Jacob Zuma

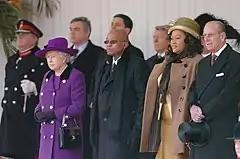
Zuma and his third wife Thobeka Madiba-Zuma with Queen Elizabeth and Prince Philip in London, 2010

The week after his resignation, Zuma attended a farewell cocktail party in his honour, hosted by Ramaphosa at Tuynhuys in Cape Town and attended by other members of cabinet. Although former presidents are invited to all State of the Nation addresses, Zuma did not attend Ramaphosa's addresses in 2018, 2019, or 2020.